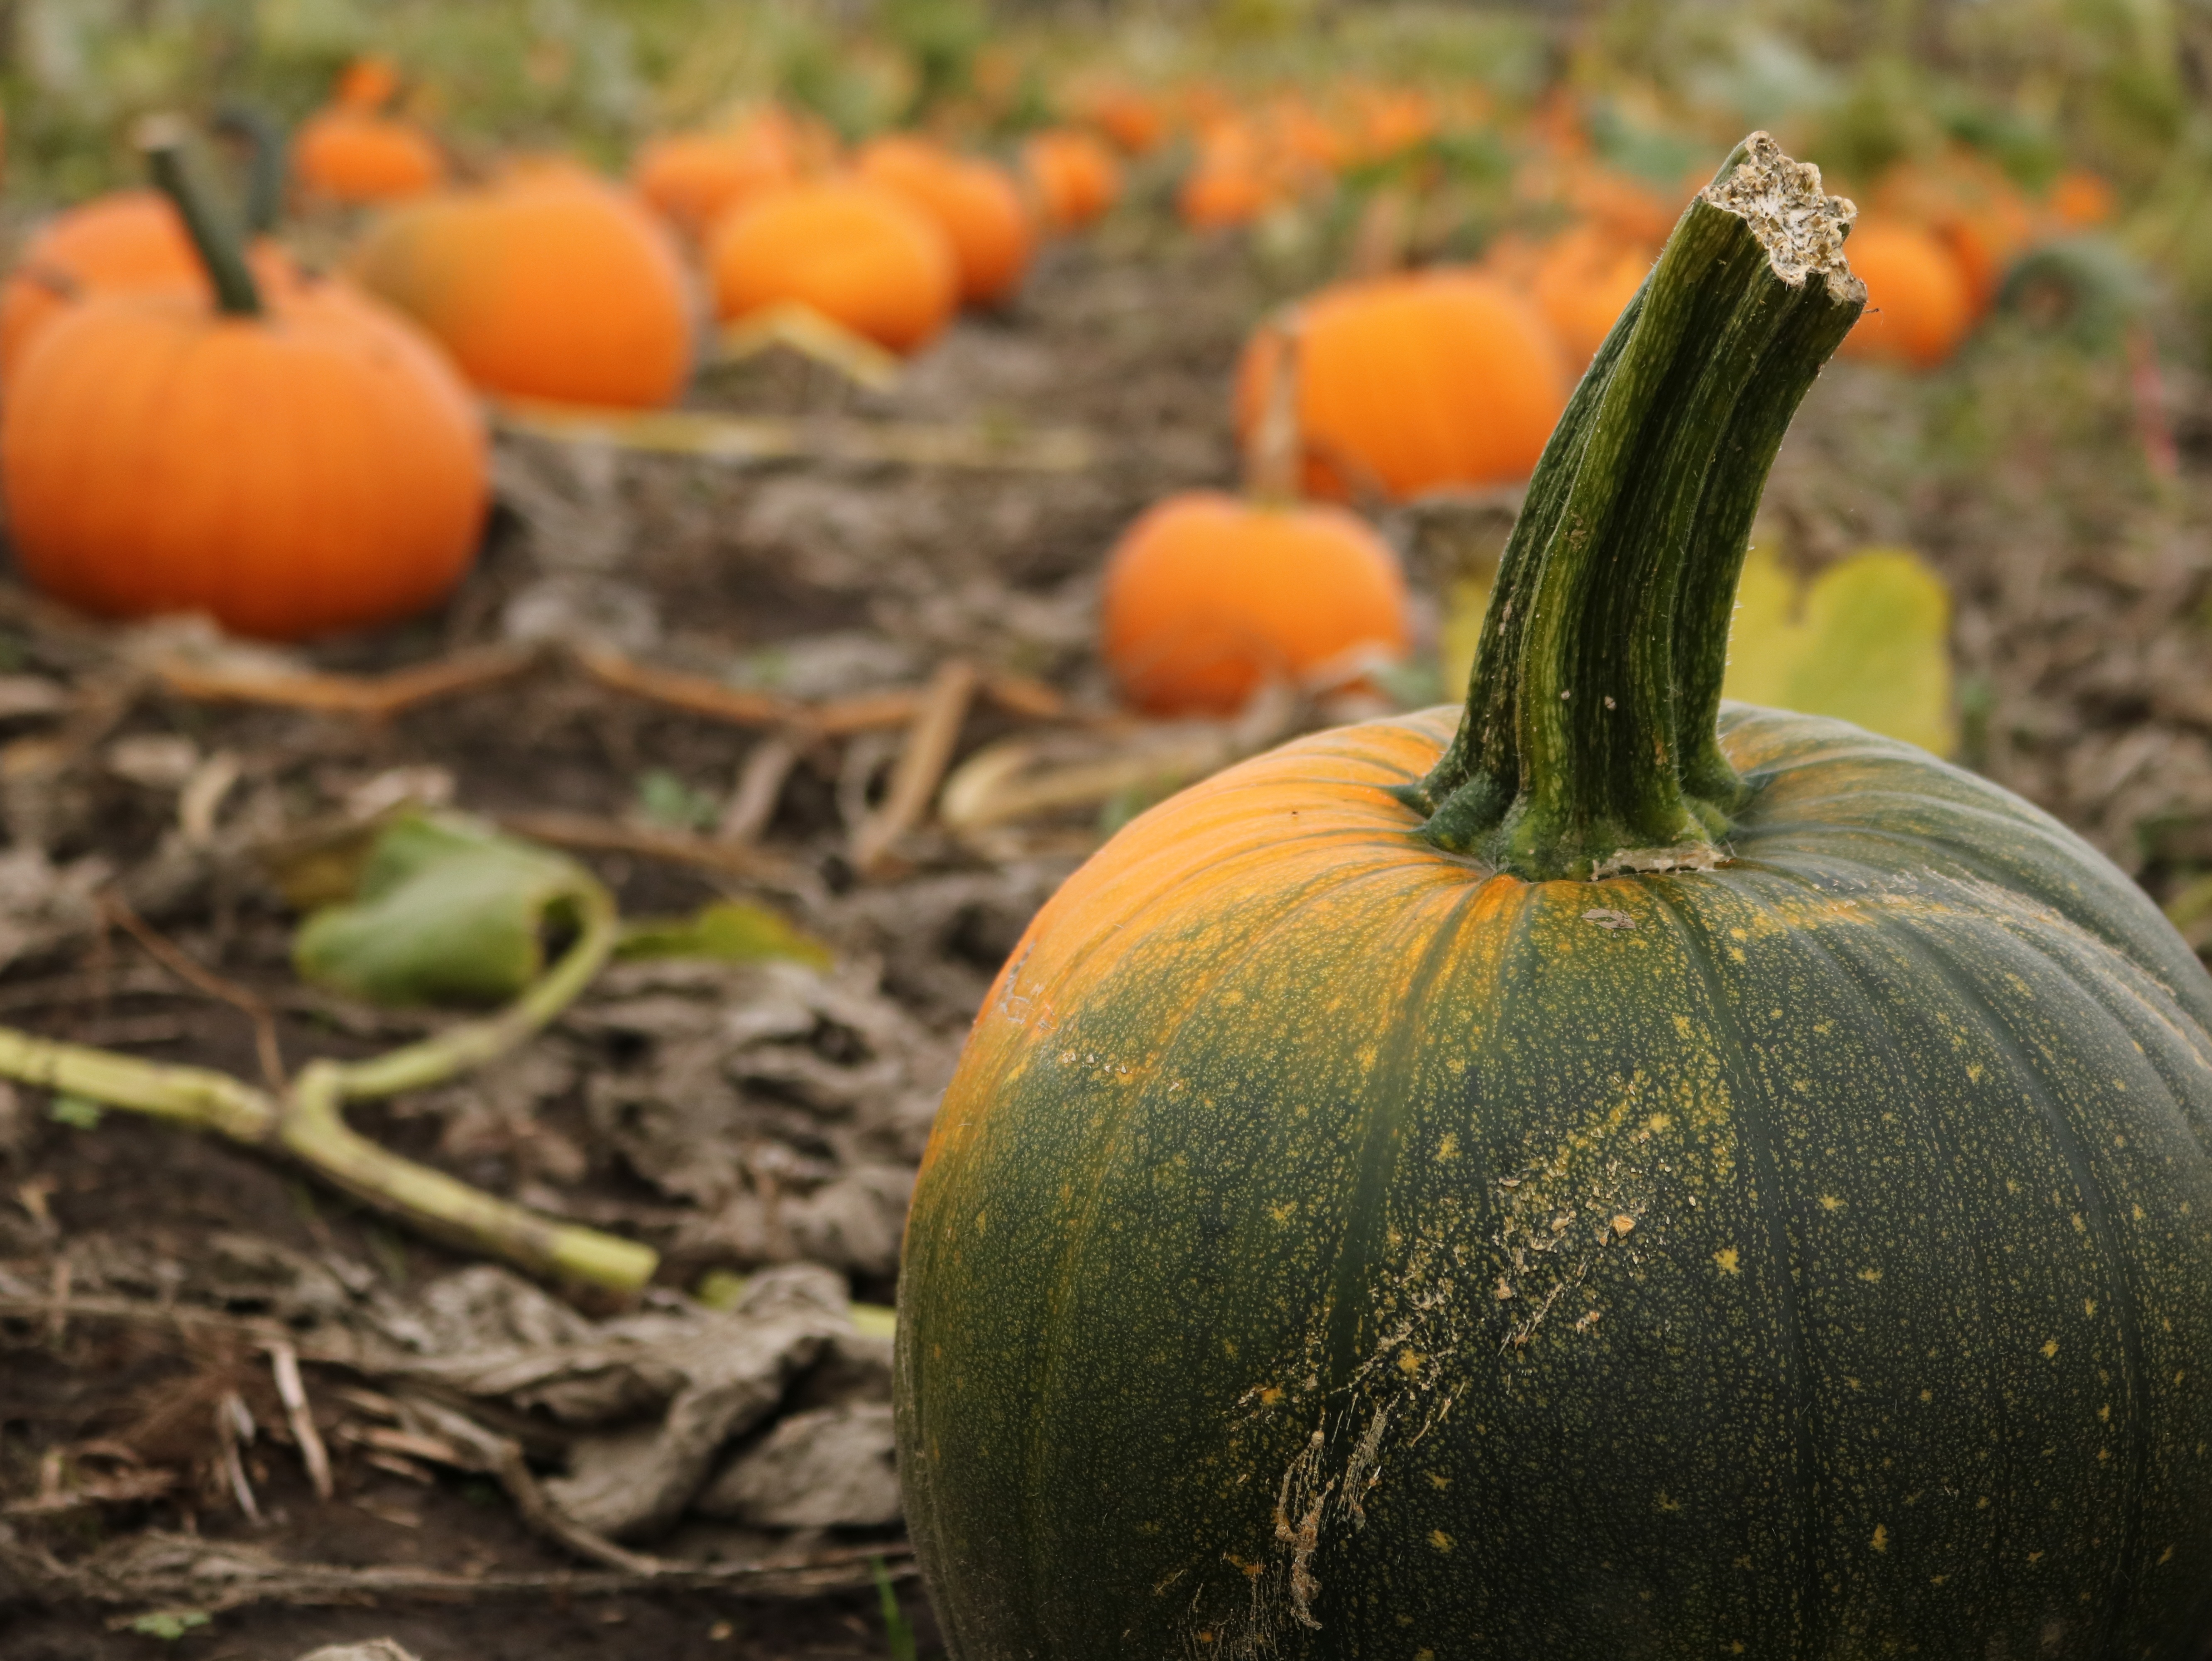
plant, farm, fall, flower, food, produce, vegetable, autumn, pumpkin, halloween, gourd, thanksgiving, calabaza, october, cucurbita, flowering plant, winter squash, cucumber gourd and melon family